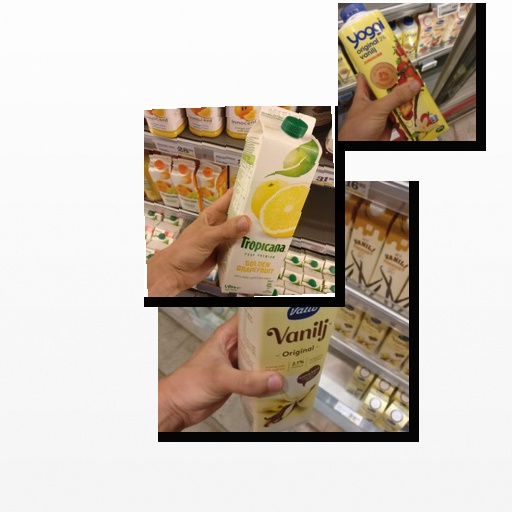
Food items: strawberry_yoghurt, golden_grapefruit_juice, vanilla_yogurt